George Carmichael Low

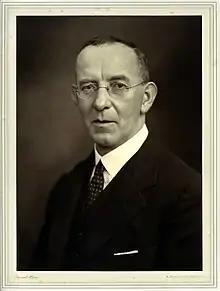
Portrait. Credit: Wellcome Collection

He was born in Monifieth, Forfarshire, Scotland, the son of Samuel Miller Low, a manufacturer of flax machinery, and educated at Madras College and the University of St Andrews. Having graduated MA from the University, he then studied for a medical degree at the University of Edinburgh graduating MB, CM in 1897. For the next two years he was a resident house doctor at Edinburgh Royal Infirmary.